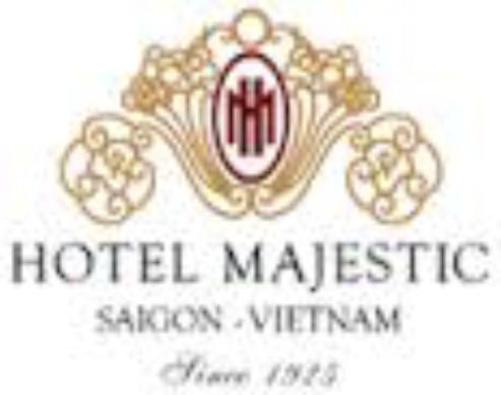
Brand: majestic
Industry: Clothes